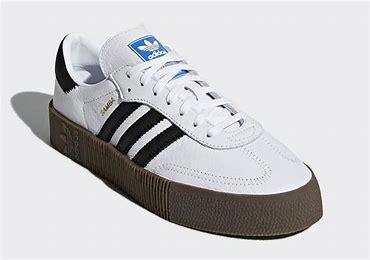
Brand: Adidas
Model: Samba